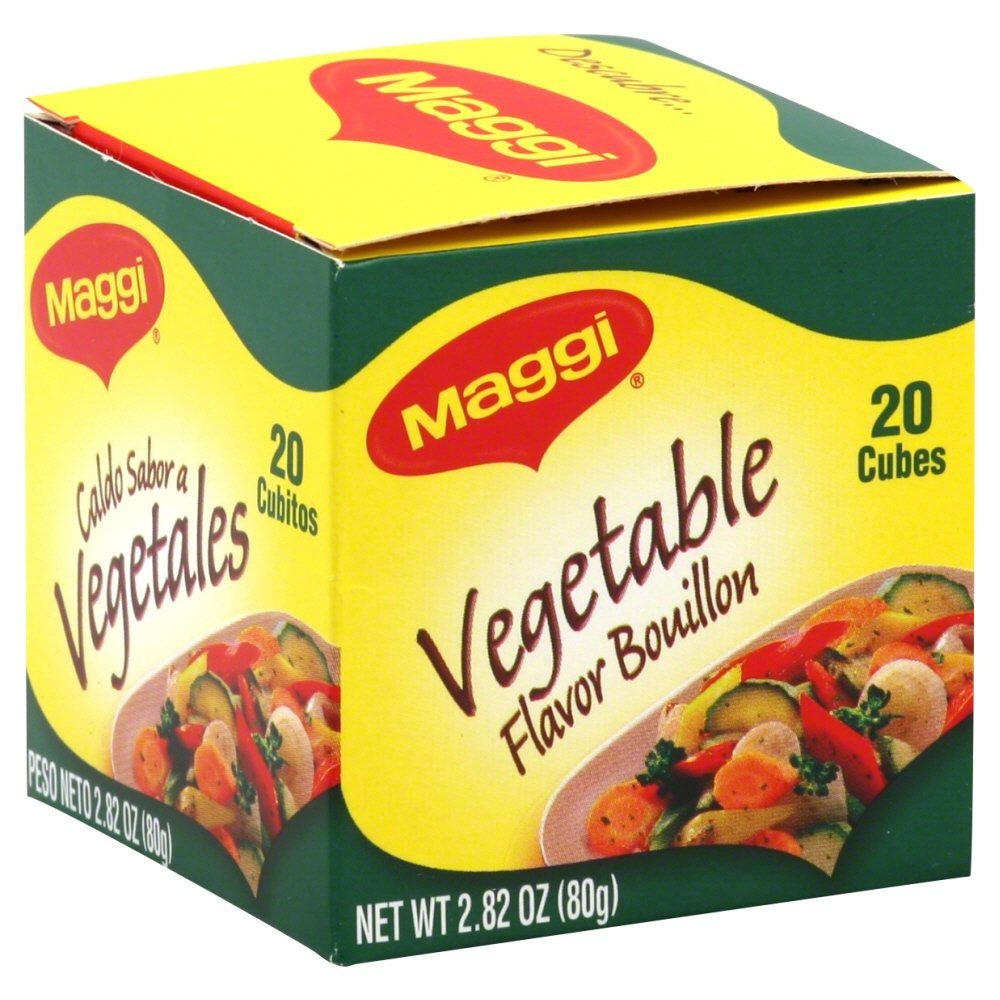
Item Name: Maggi Veggie Bouillon Cube 2.82 OZ(Pack of 4)
Bullet Point 1: Contains no trans fat
Bullet Point 2: Gluten-free
Bullet Point 3: Low Sodium
Product Description: Low Sodium Veggie Bouillon Cubes is wholesome, satisfying broth in seconds, just add hot water. The rich, full-bodied flavor enhances soups, stews, sauces and more
Value: 11.28
Unit: Ounce

Price: 5.62